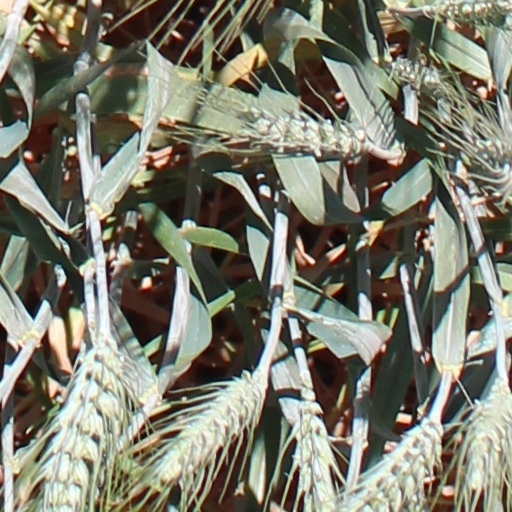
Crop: wheat